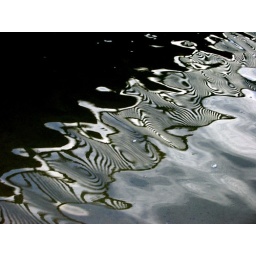
bridge reflection in the estuary at park beach